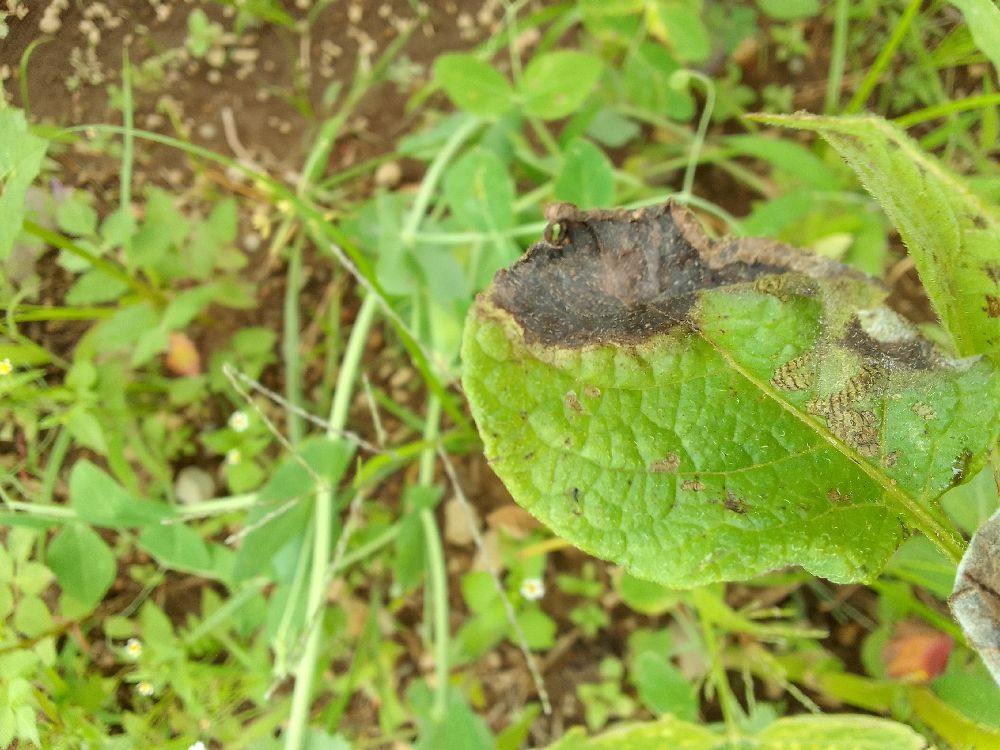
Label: Late blight